2009–10 Michigan Wolverines men's basketball team

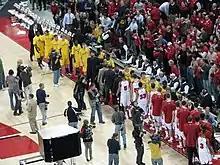
Wolverines shake hands with Wisconsin after a 54–48 loss in Madison, WI. (2010-01-20)

November 12, 2008, marked the first day of the early signing period for high school seniors wishing to become eligible student-athletes in the 2009–2010 academic year. The early period ended on November 19, 2008, for NCAA college basketball teams (the regular signing period is from April 15 – May 20, 2009). However, verbal commitments are usually accurate predictors of signing activity. Based on verbals and very early signings, Big Ten Conference rivals Indiana, Minnesota and Illinois had top 25 signing classes, but Michigan did not according to both ESPN and Scout.com. The team was the choice of four blue chip prospects who followed through on their verbal commitments and signed letters of intent including Matt Vogrich and Darius Morris. The Morris was listed among the top 15 point guards in the nation by Scout.com, Rivals.com and ESPN. Kelvin Grady, who had played 64 games and made 33 starts during his first two seasons, was going to transfer from the program at the end of the prior season, but he became a wide receiver on the 2009 Michigan Wolverines football team. In June 2009, Jordan Morgan had surgery on his left knee to repair articular cartilage. The expected recovery time was four to five months. In October, it was unclear whether he would be able to join the team or whether he would redshirt.